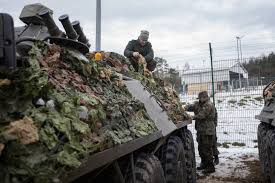
Label: BTR-60